Kew Gardens

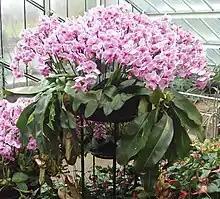
Part of the "Tropical Extravaganza" for Kew's 250th anniversary in 2009

Built for the Japan-British Exhibition (1910) and moved to Kew in 1911, the Chokushi-Mon ("Imperial Envoy's Gateway") is a four-fifths scale replica of the karamon (gateway) of the Nishi Hongan-ji temple in Kyoto. It lies about north of the Pagoda and is surrounded by a reconstruction of a traditional Japanese garden.